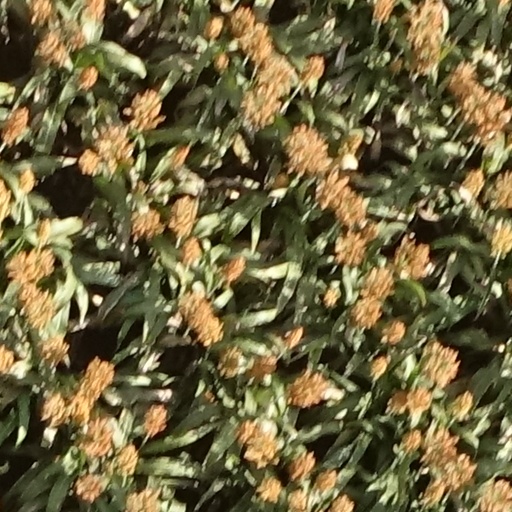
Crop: sorghum